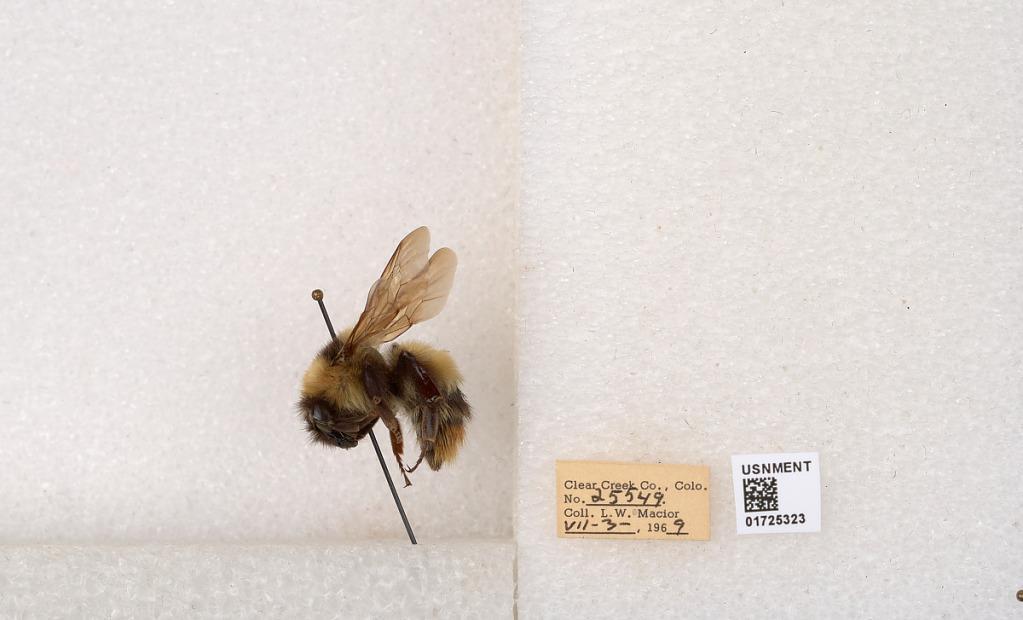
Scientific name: Bombus kirbyellus
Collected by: L. Macior
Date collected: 1969-7-3
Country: United States
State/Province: Colorado
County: Clear Creek
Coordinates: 39.6891, -105.644